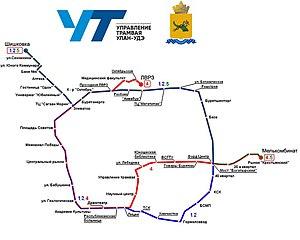
Le tramway d'Oulan-Oude est le réseau de tramways de la ville d'Oulan-Oude, capitale de la Bouriatie, en Russie. Le réseau comporte quatre lignes. Il est officiellement mis en service le 16 décembre 1958.